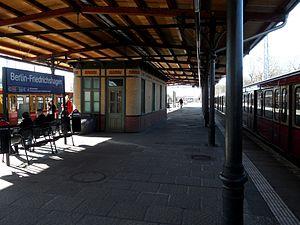
La gare de Berlin-Friedrichshagen est une gare ferroviaire à Berlin, dans le quartier de Friedrichshagen, sur la ligne de Berlin à Wrocław.